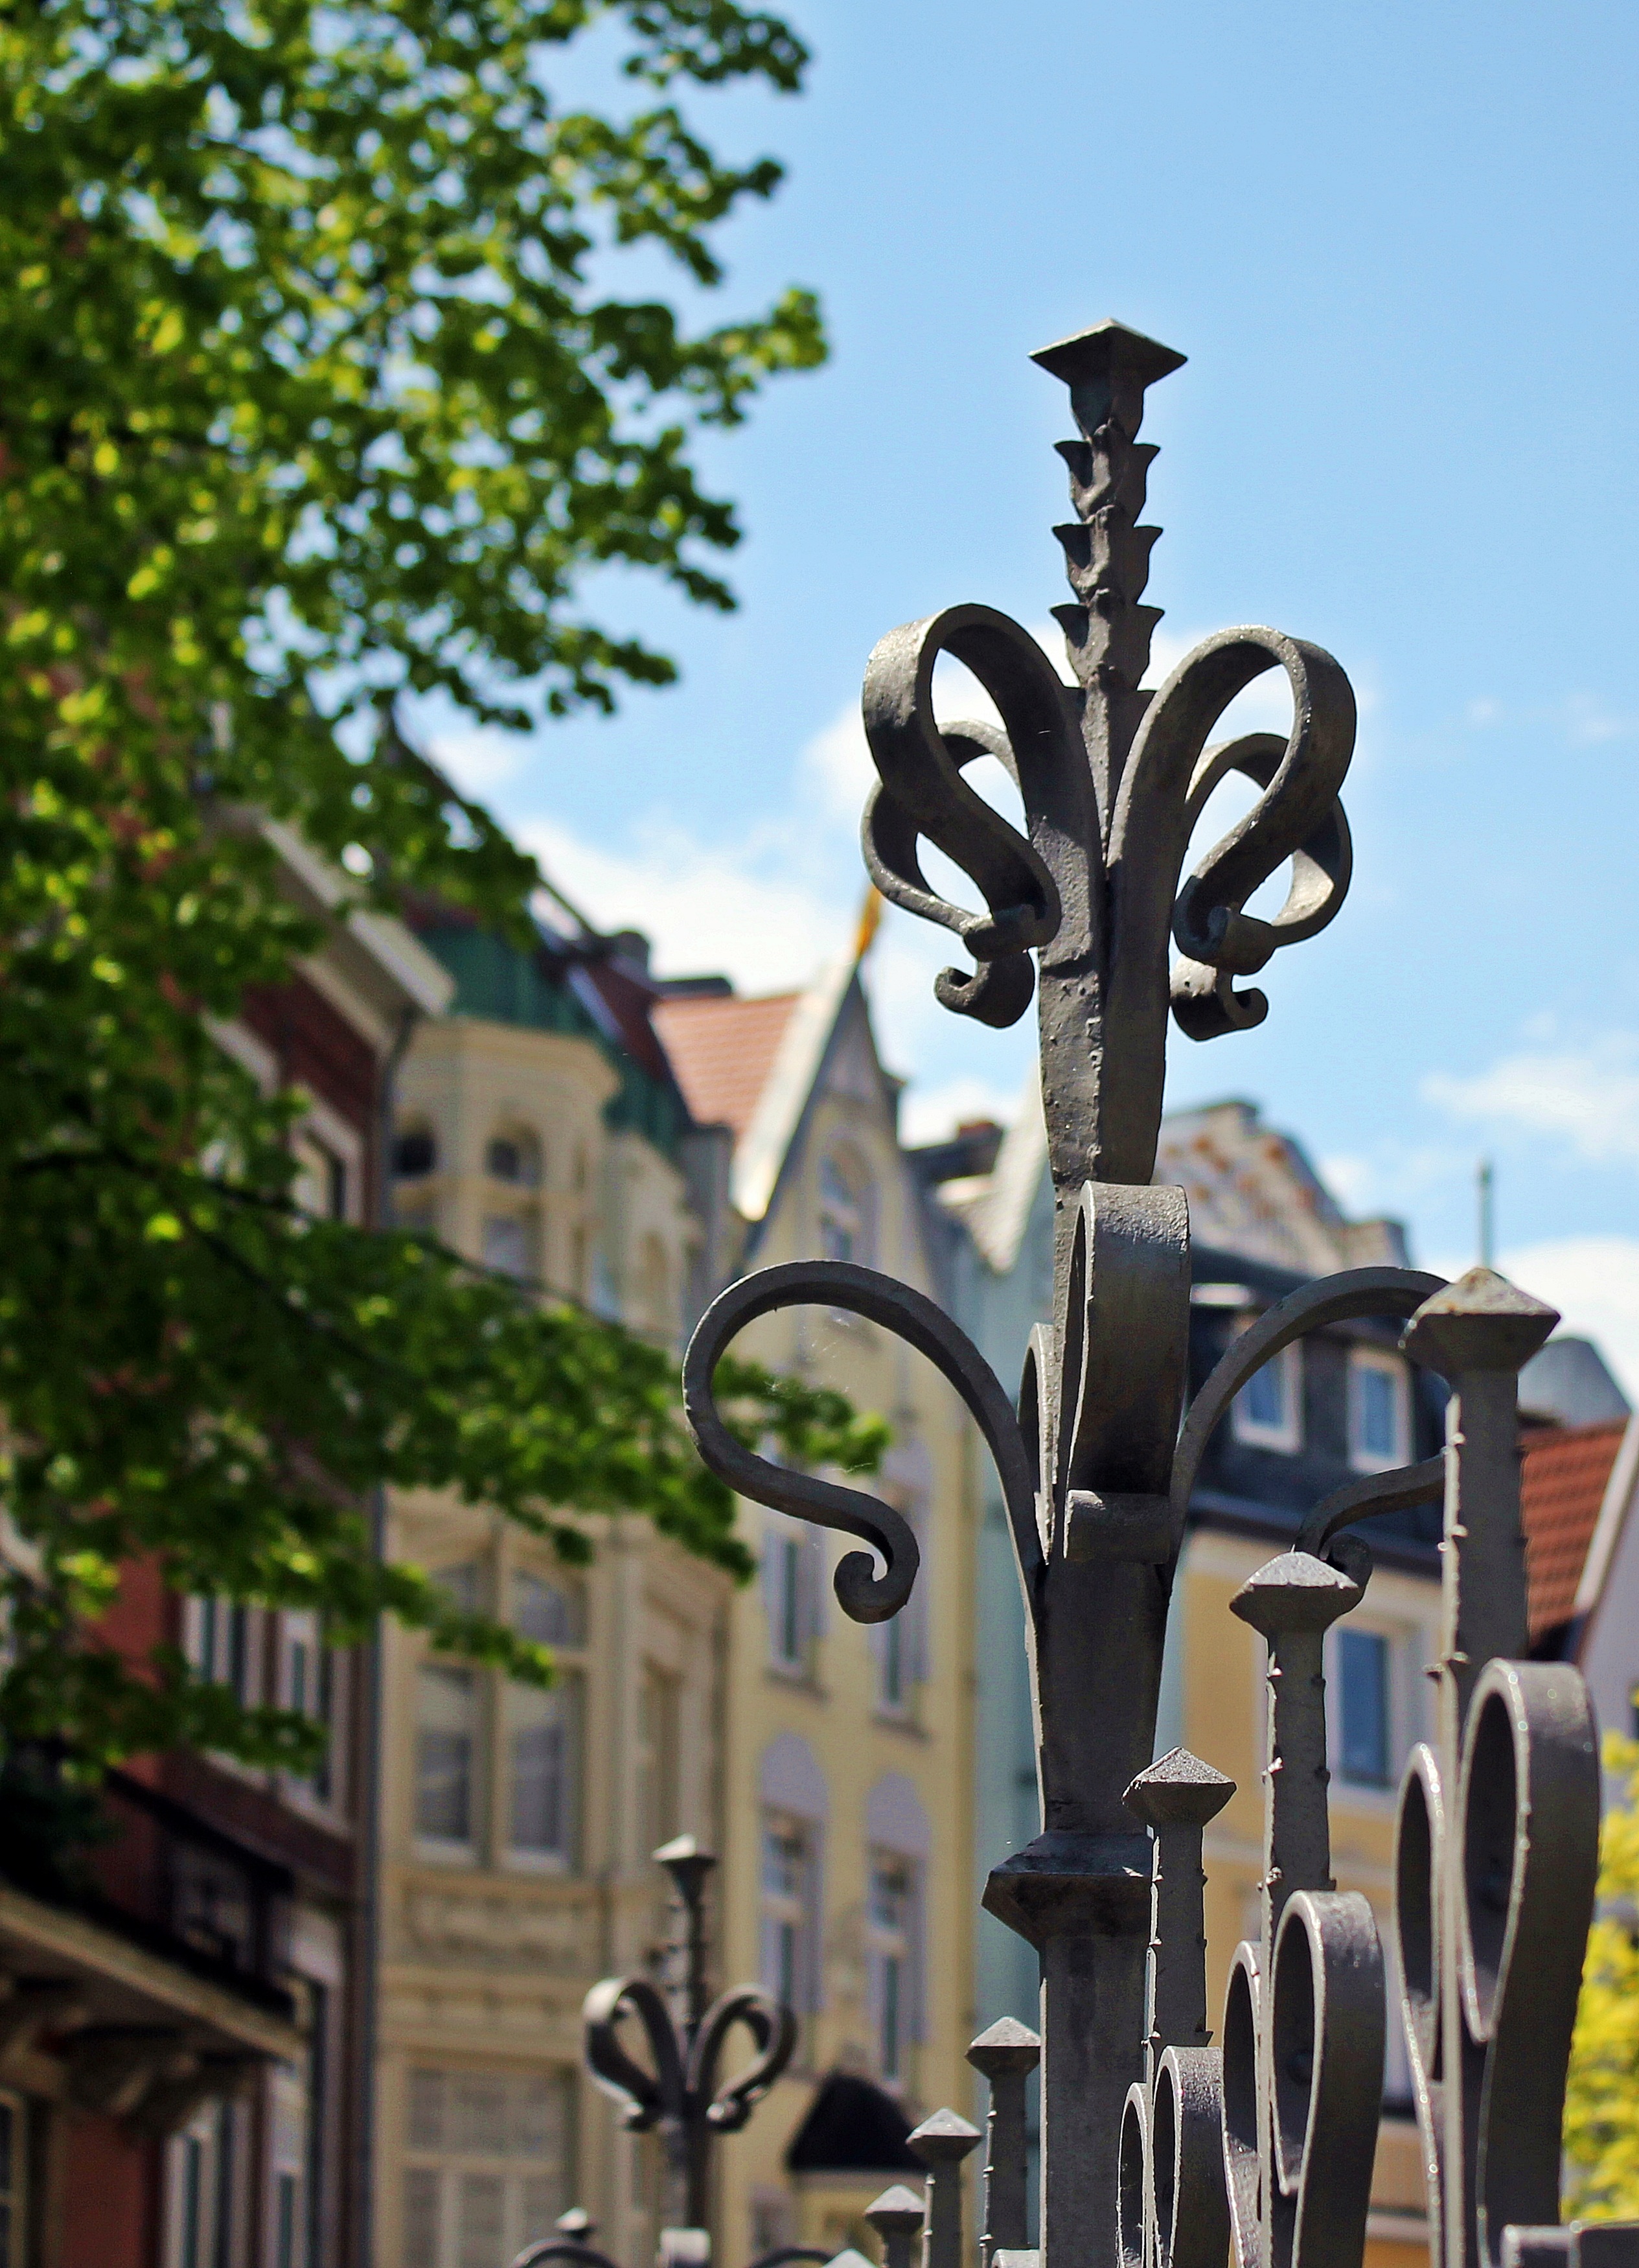
fence, monument, statue, pattern, metal, fencing, church, street light, lighting, sculpture, art, light fixture, fenced, metal fence, blocked, kircheneinzaeunug